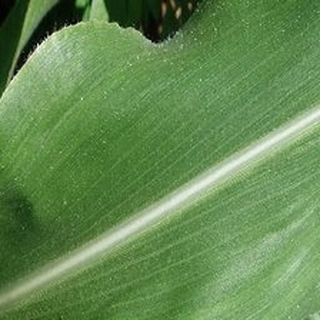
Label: healthy_corn